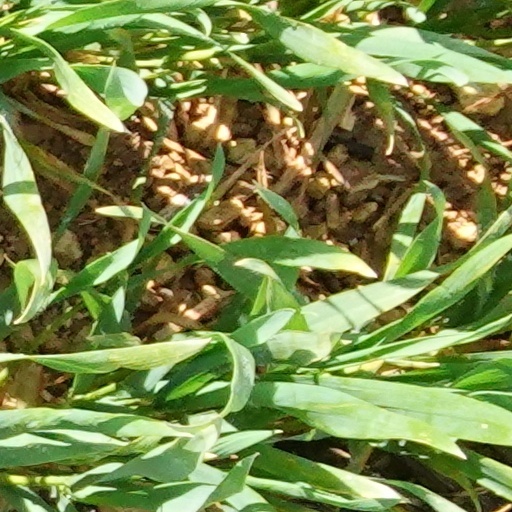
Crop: wheat